Paris in the 17th century

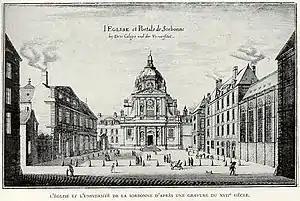
The chapel of the College of Sorbonne, begun by Cardinal Richelieu in 1635

The press had a difficult birth in Paris; all publications were carefully watched and censored by the royal authorities. The first regular publication was the "Mercure français", which first appeared in 1611, and then once a year until 1648. It was followed in January 1631 by a more frequent publication with a long title, "Nouvelles ordinaries de divers androids". In the same year the prominent Parisian doctor and philanthropist, Théophraste Renaudot, launched a weekly newspaper, "La Gazette". Renaudot had good connections with Cardinal Richelieu, and his new paper was given royal patronage; "La Gazette" took over the earlier newspaper, and also became the first to have advertising. Later, in 1762, under the name "Gazette de France", it became the official newspaper of the Ministry of Foreign Affairs. In 1665, a new weekly, "Le Journal des savants" appeared, followed in 1672 by "Le Mercure Galant". which in 1724 became the "Mercure de France". The "Mercure Galant" was the first Paris periodical to report on fashion, and also became the first literary magazine; it published poetry and essays. The literature it published was not admired by everyone; the essayist Jean de La Bruyère described its literary quality as "immediately below nothing".